PA-8000

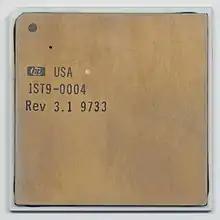
A HP PA-8000 microprocessor

The PA-8000 (PCX-U), code-named "Onyx", is a microprocessor developed and fabricated by Hewlett-Packard (HP) that implemented the PA-RISC 2.0 instruction set architecture (ISA). It was a completely new design with no circuitry derived from previous PA-RISC microprocessors. The PA-8000 was introduced on 2 November 1995 when shipments began to members of the Precision RISC Organization (PRO). It was used exclusively by PRO members and was not sold on the merchant market. All follow-on PA-8x00 processors (PA-8200 to PA-8900, described further below) are based on the basic PA-8000 processor core.